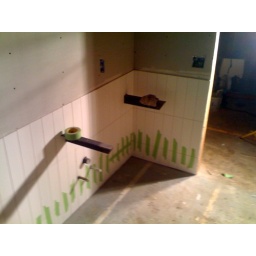
the white tiles are all set around the steel brackets. This required pulling the sheeting off the back wall of the cabin.